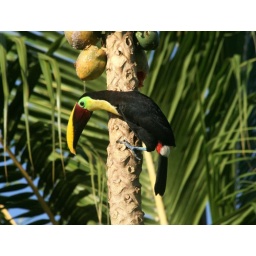
Beautiful tucan bird perched on coconut tree in Bahia Ballena, Costa Rica